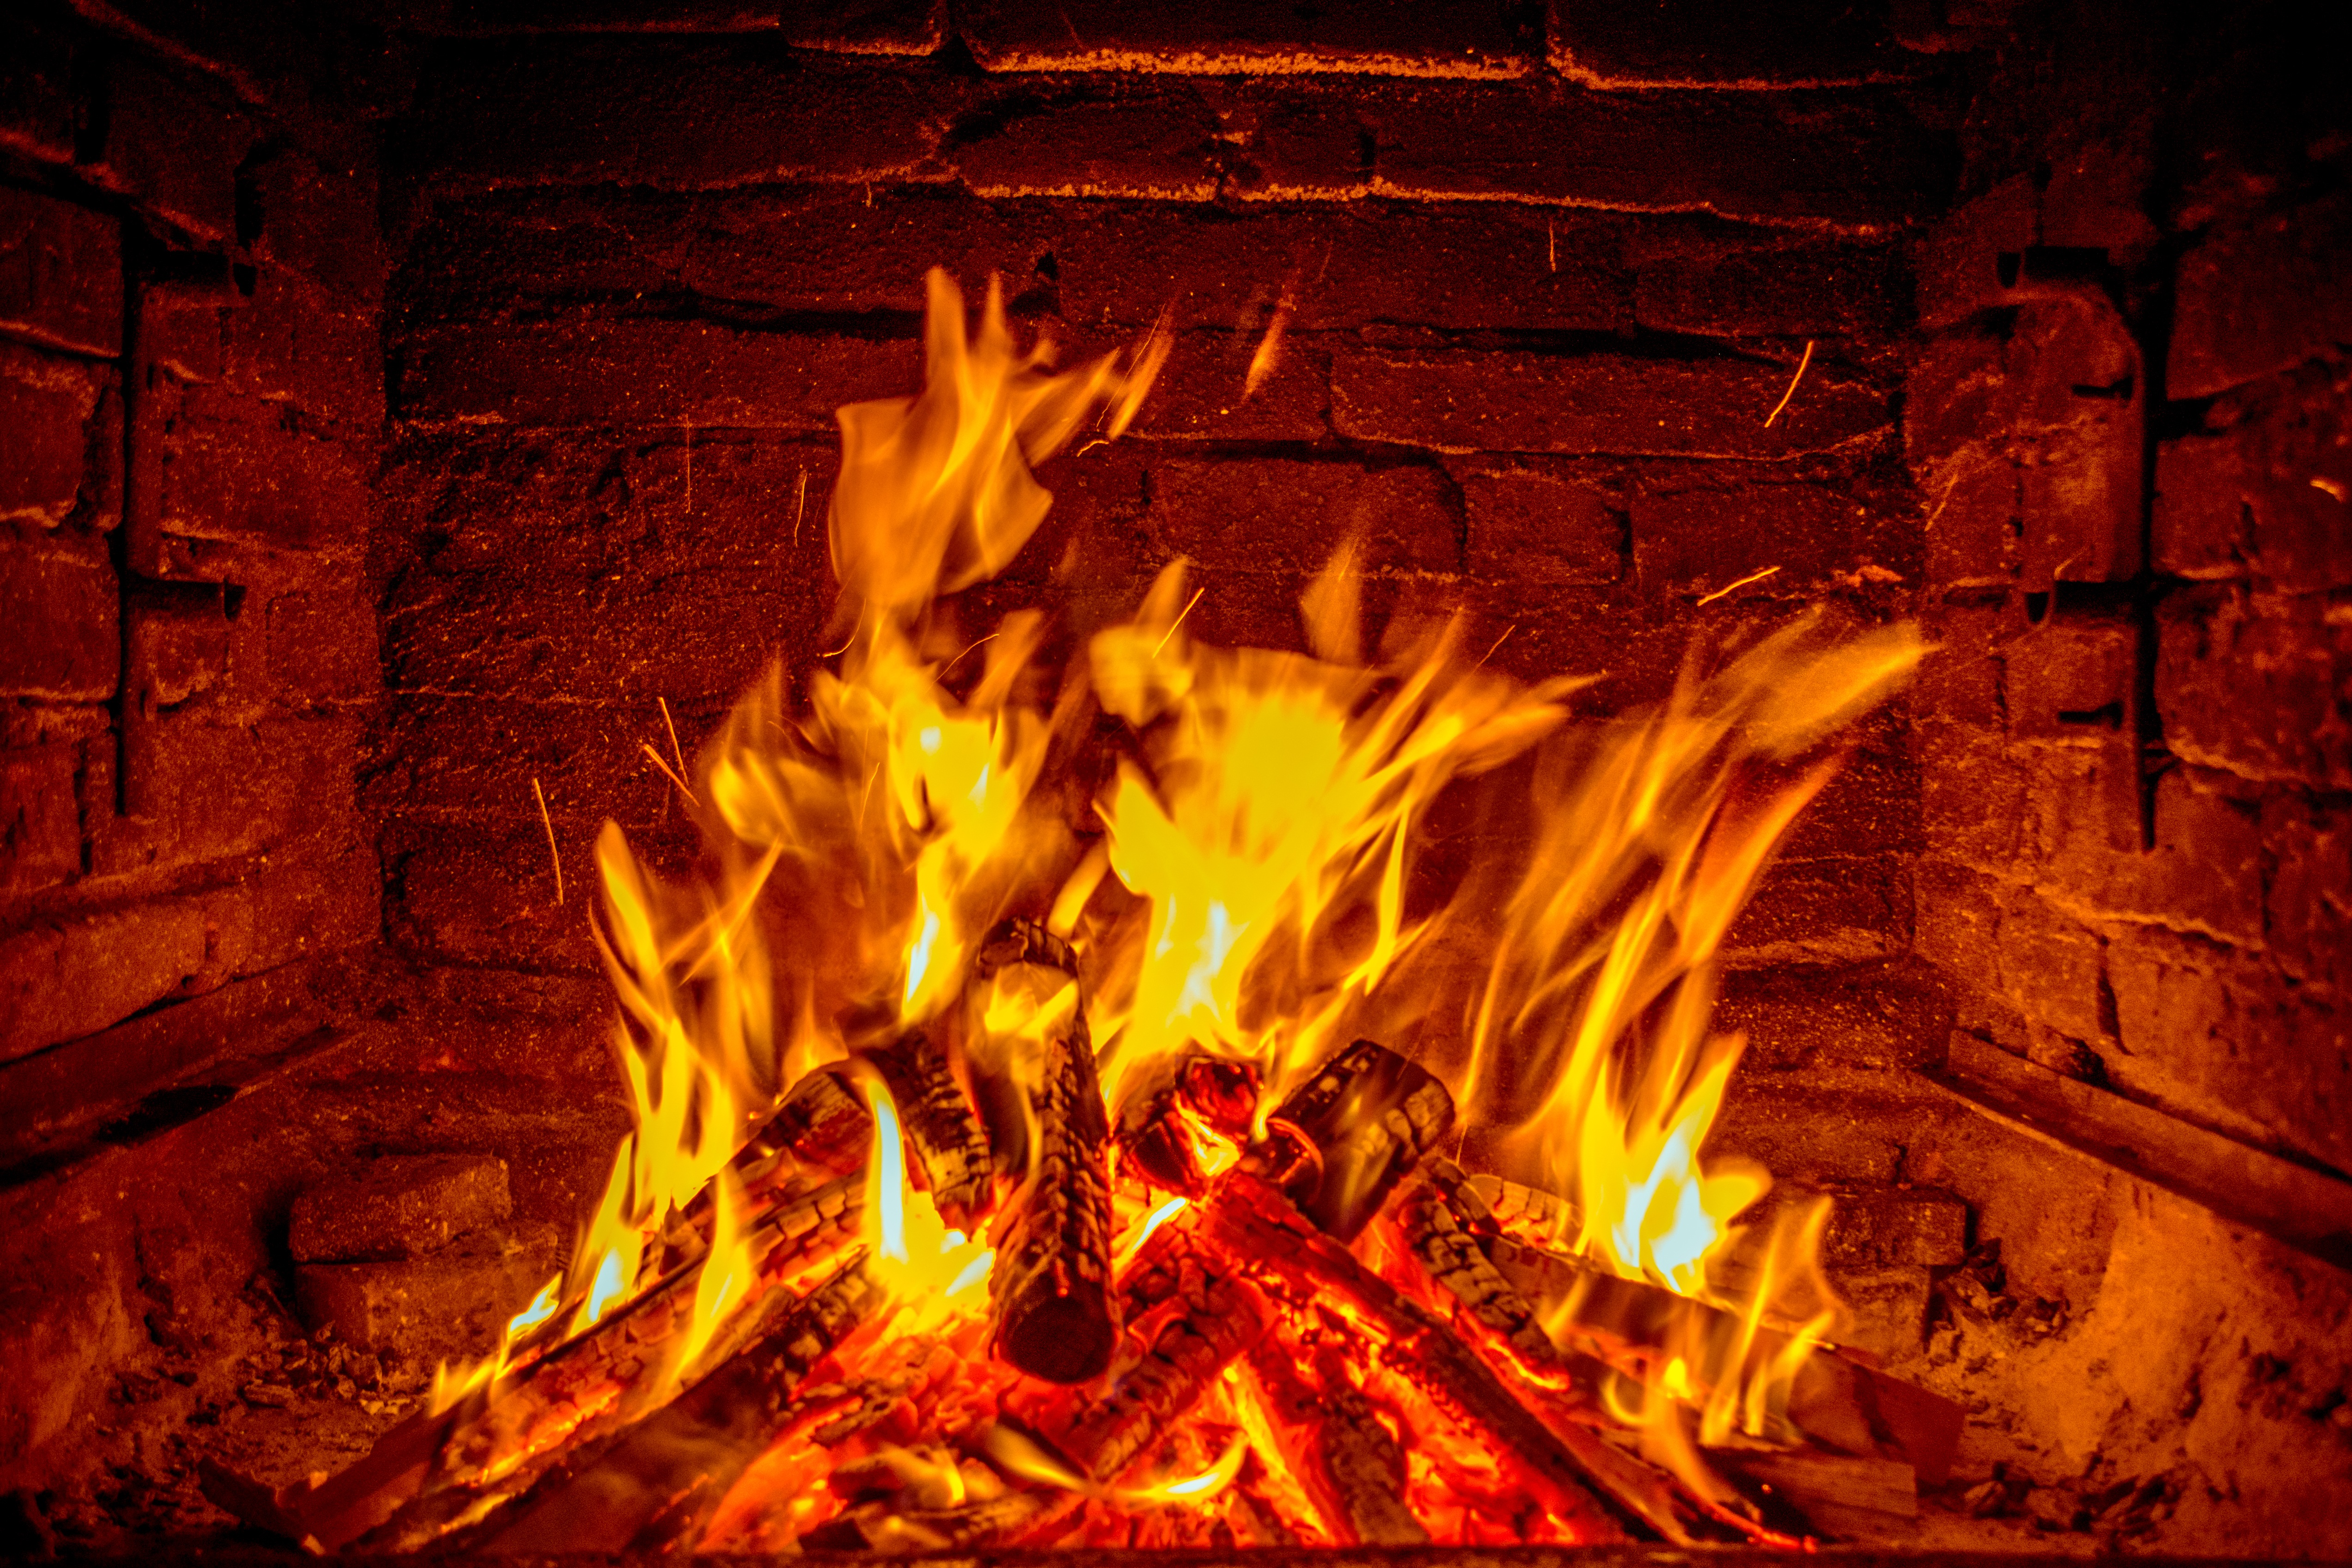
wood, flame, fire, fireplace, campfire, barbecue, bonfire